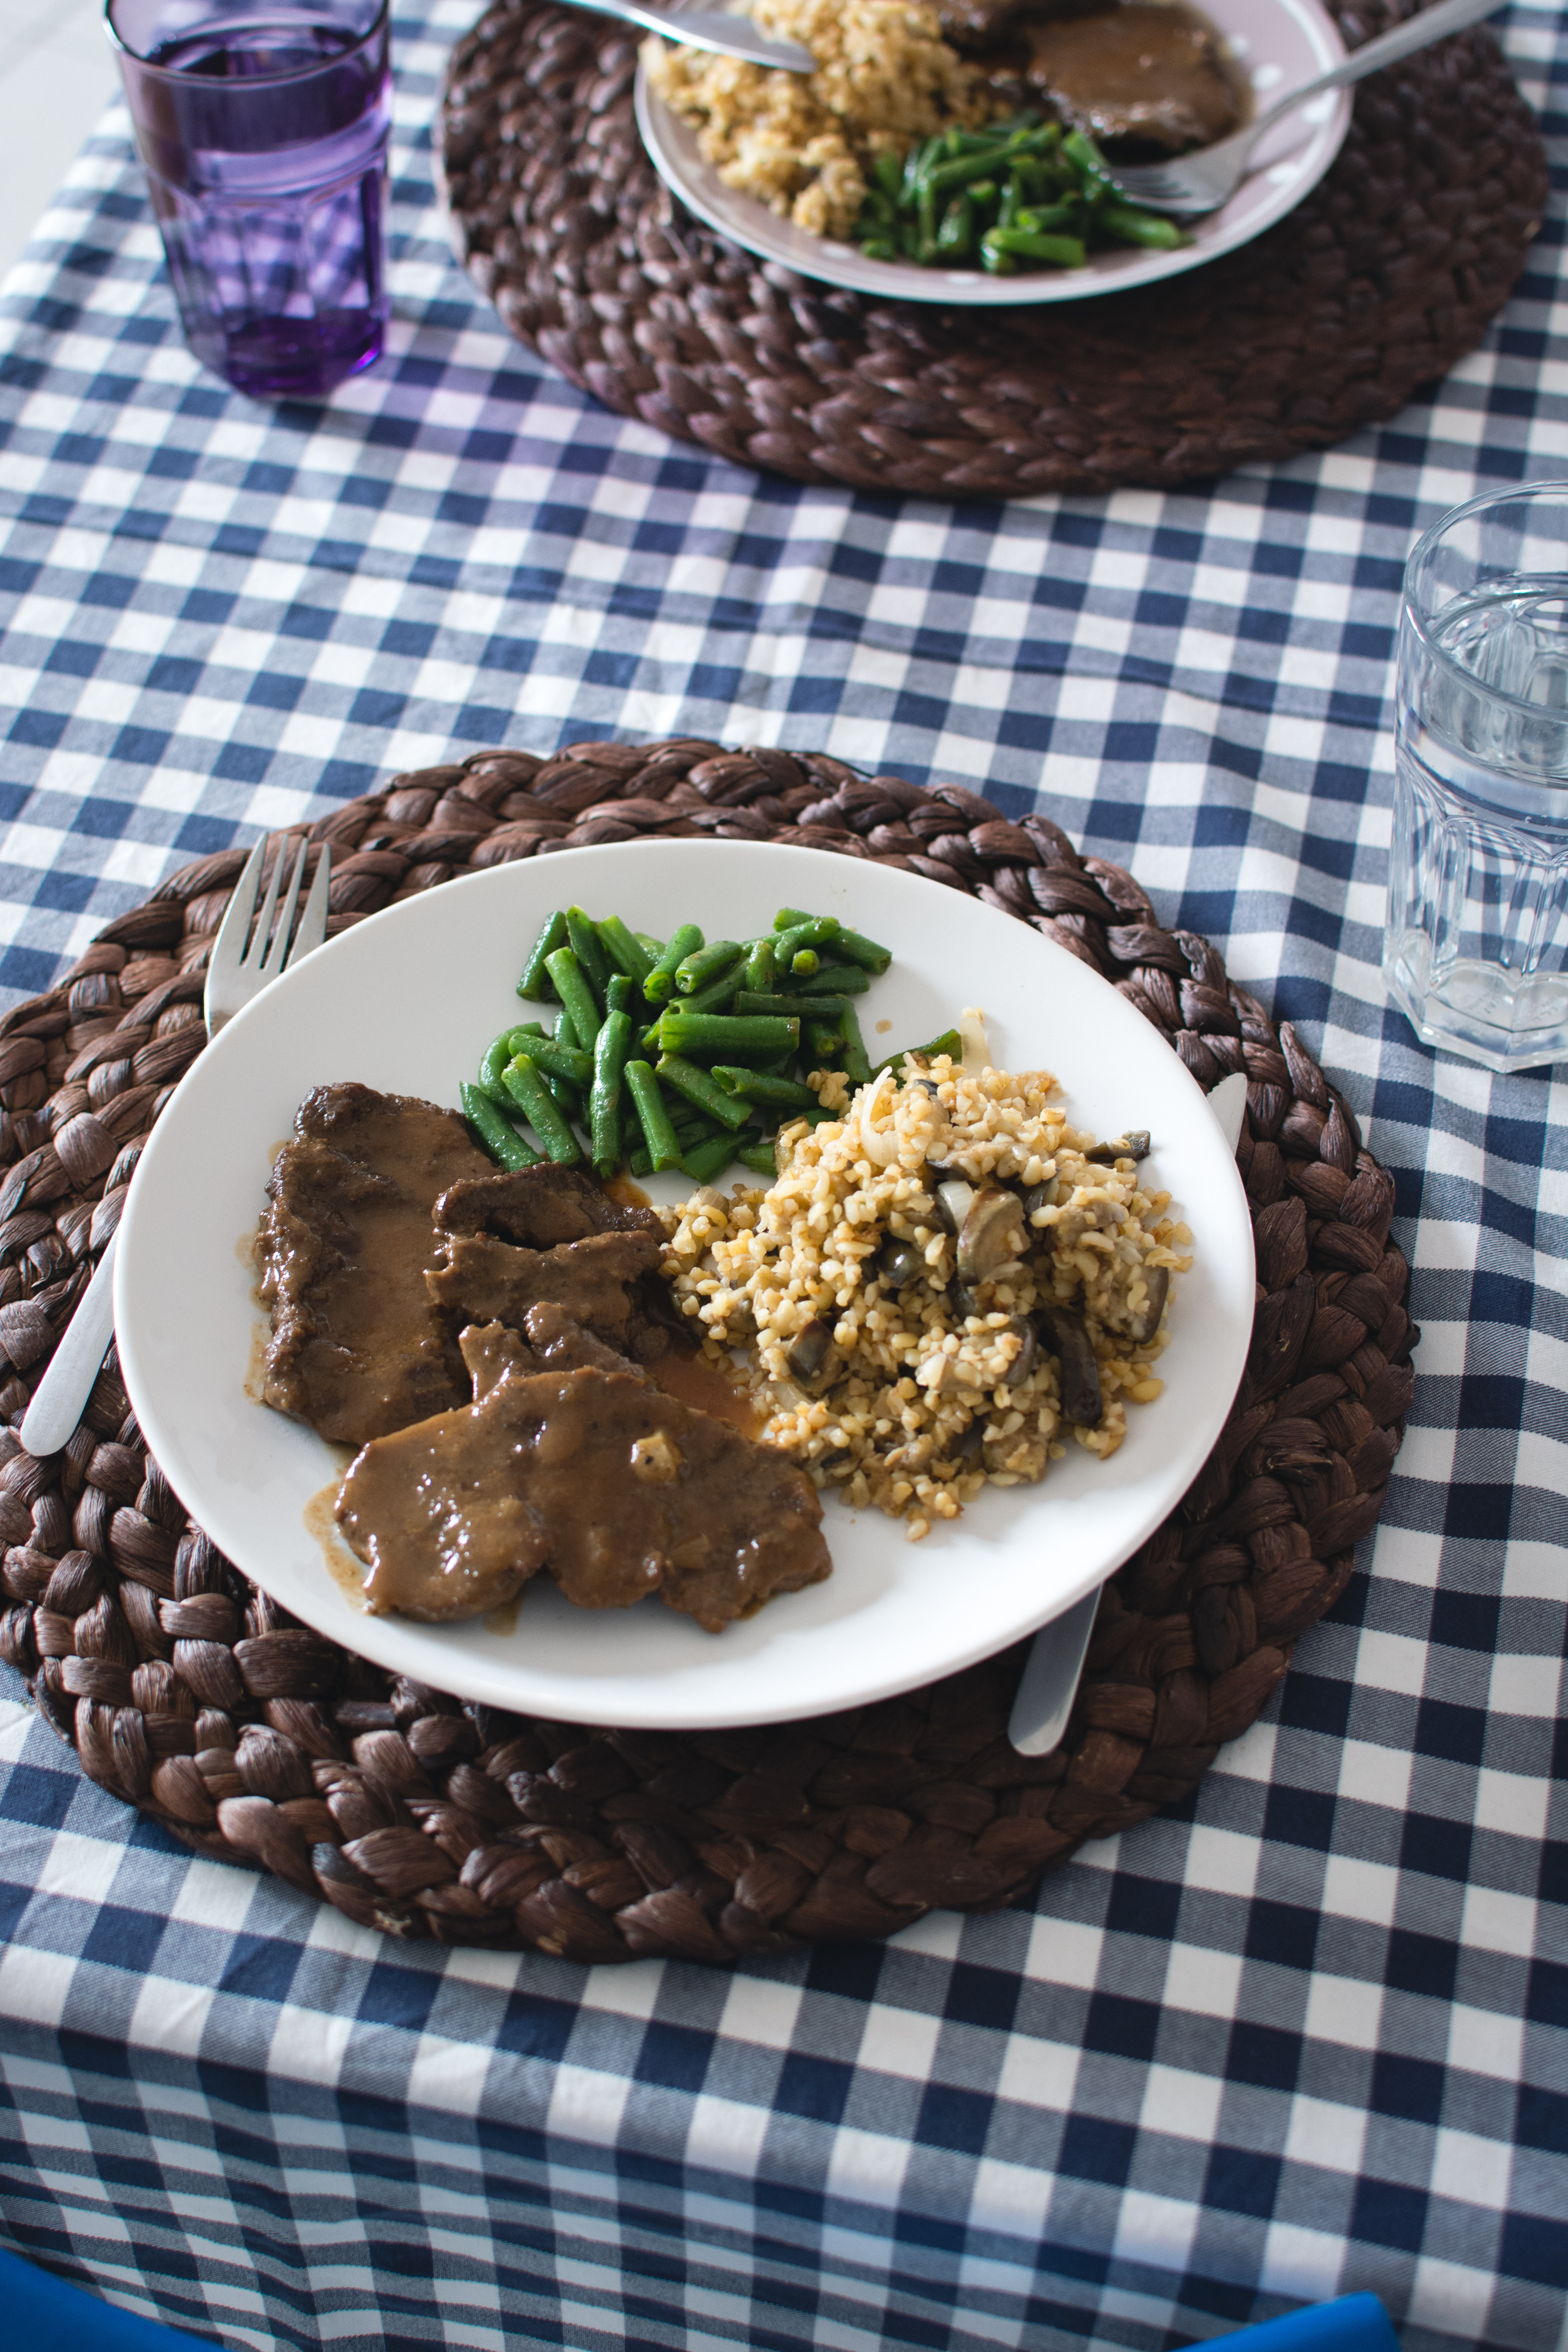
dish, food, cuisine, ingredient, meat, produce, Sauerbraten, gravy, recipe, beef, leaf vegetable, curry, Daube